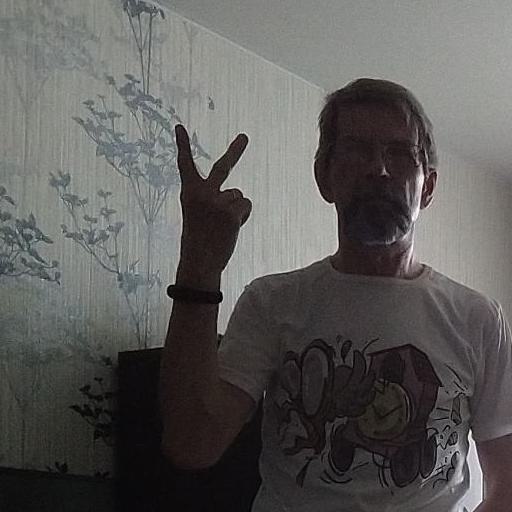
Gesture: peace_inverted